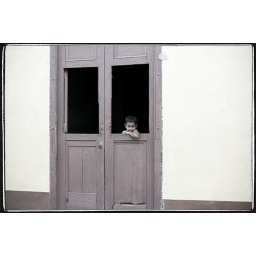
boy in door